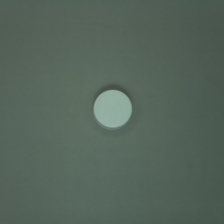
Color: white/transparent
Cap type: standard cap